Ełk riots

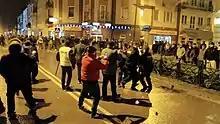
Center of Ełk, 1 January 2017

Following the altercation, 300 people surrounded the Kebab Bar. Initial media reports stated that Rudnicki was a random victim and not a thief chased by shop workers. Dozens of angry locals outraged by the slaying, chanted anti-foreigner slogans, smashed Prince Kebab's window and at least one firecracker, rocks, bottles and paving stones were thrown at the restaurant. The police used pepper spray and arrested 28 people. The day following the riots, activists from the far-right National Radical Camp (ONR) came to Ełk, employing the slogan "Ełk free from jihad". Smaller incidents also took place in several other municipalities.